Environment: lab
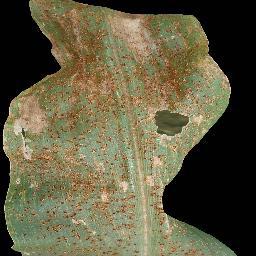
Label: common_rust